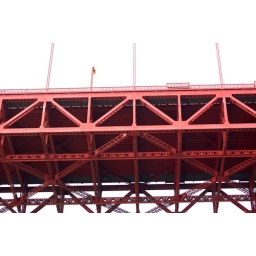
below the golden gate bridge